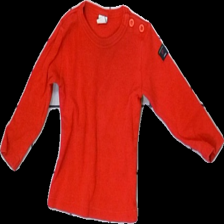
View: front
Type: Top
Category: Children
Brand: Polarn Och Pyret
Colors: Red
Material: 100% Cotton
Cut: Regular, C-collar
Size: 80
Price range: <50
Recommended usage: Recycle
Description: washed out